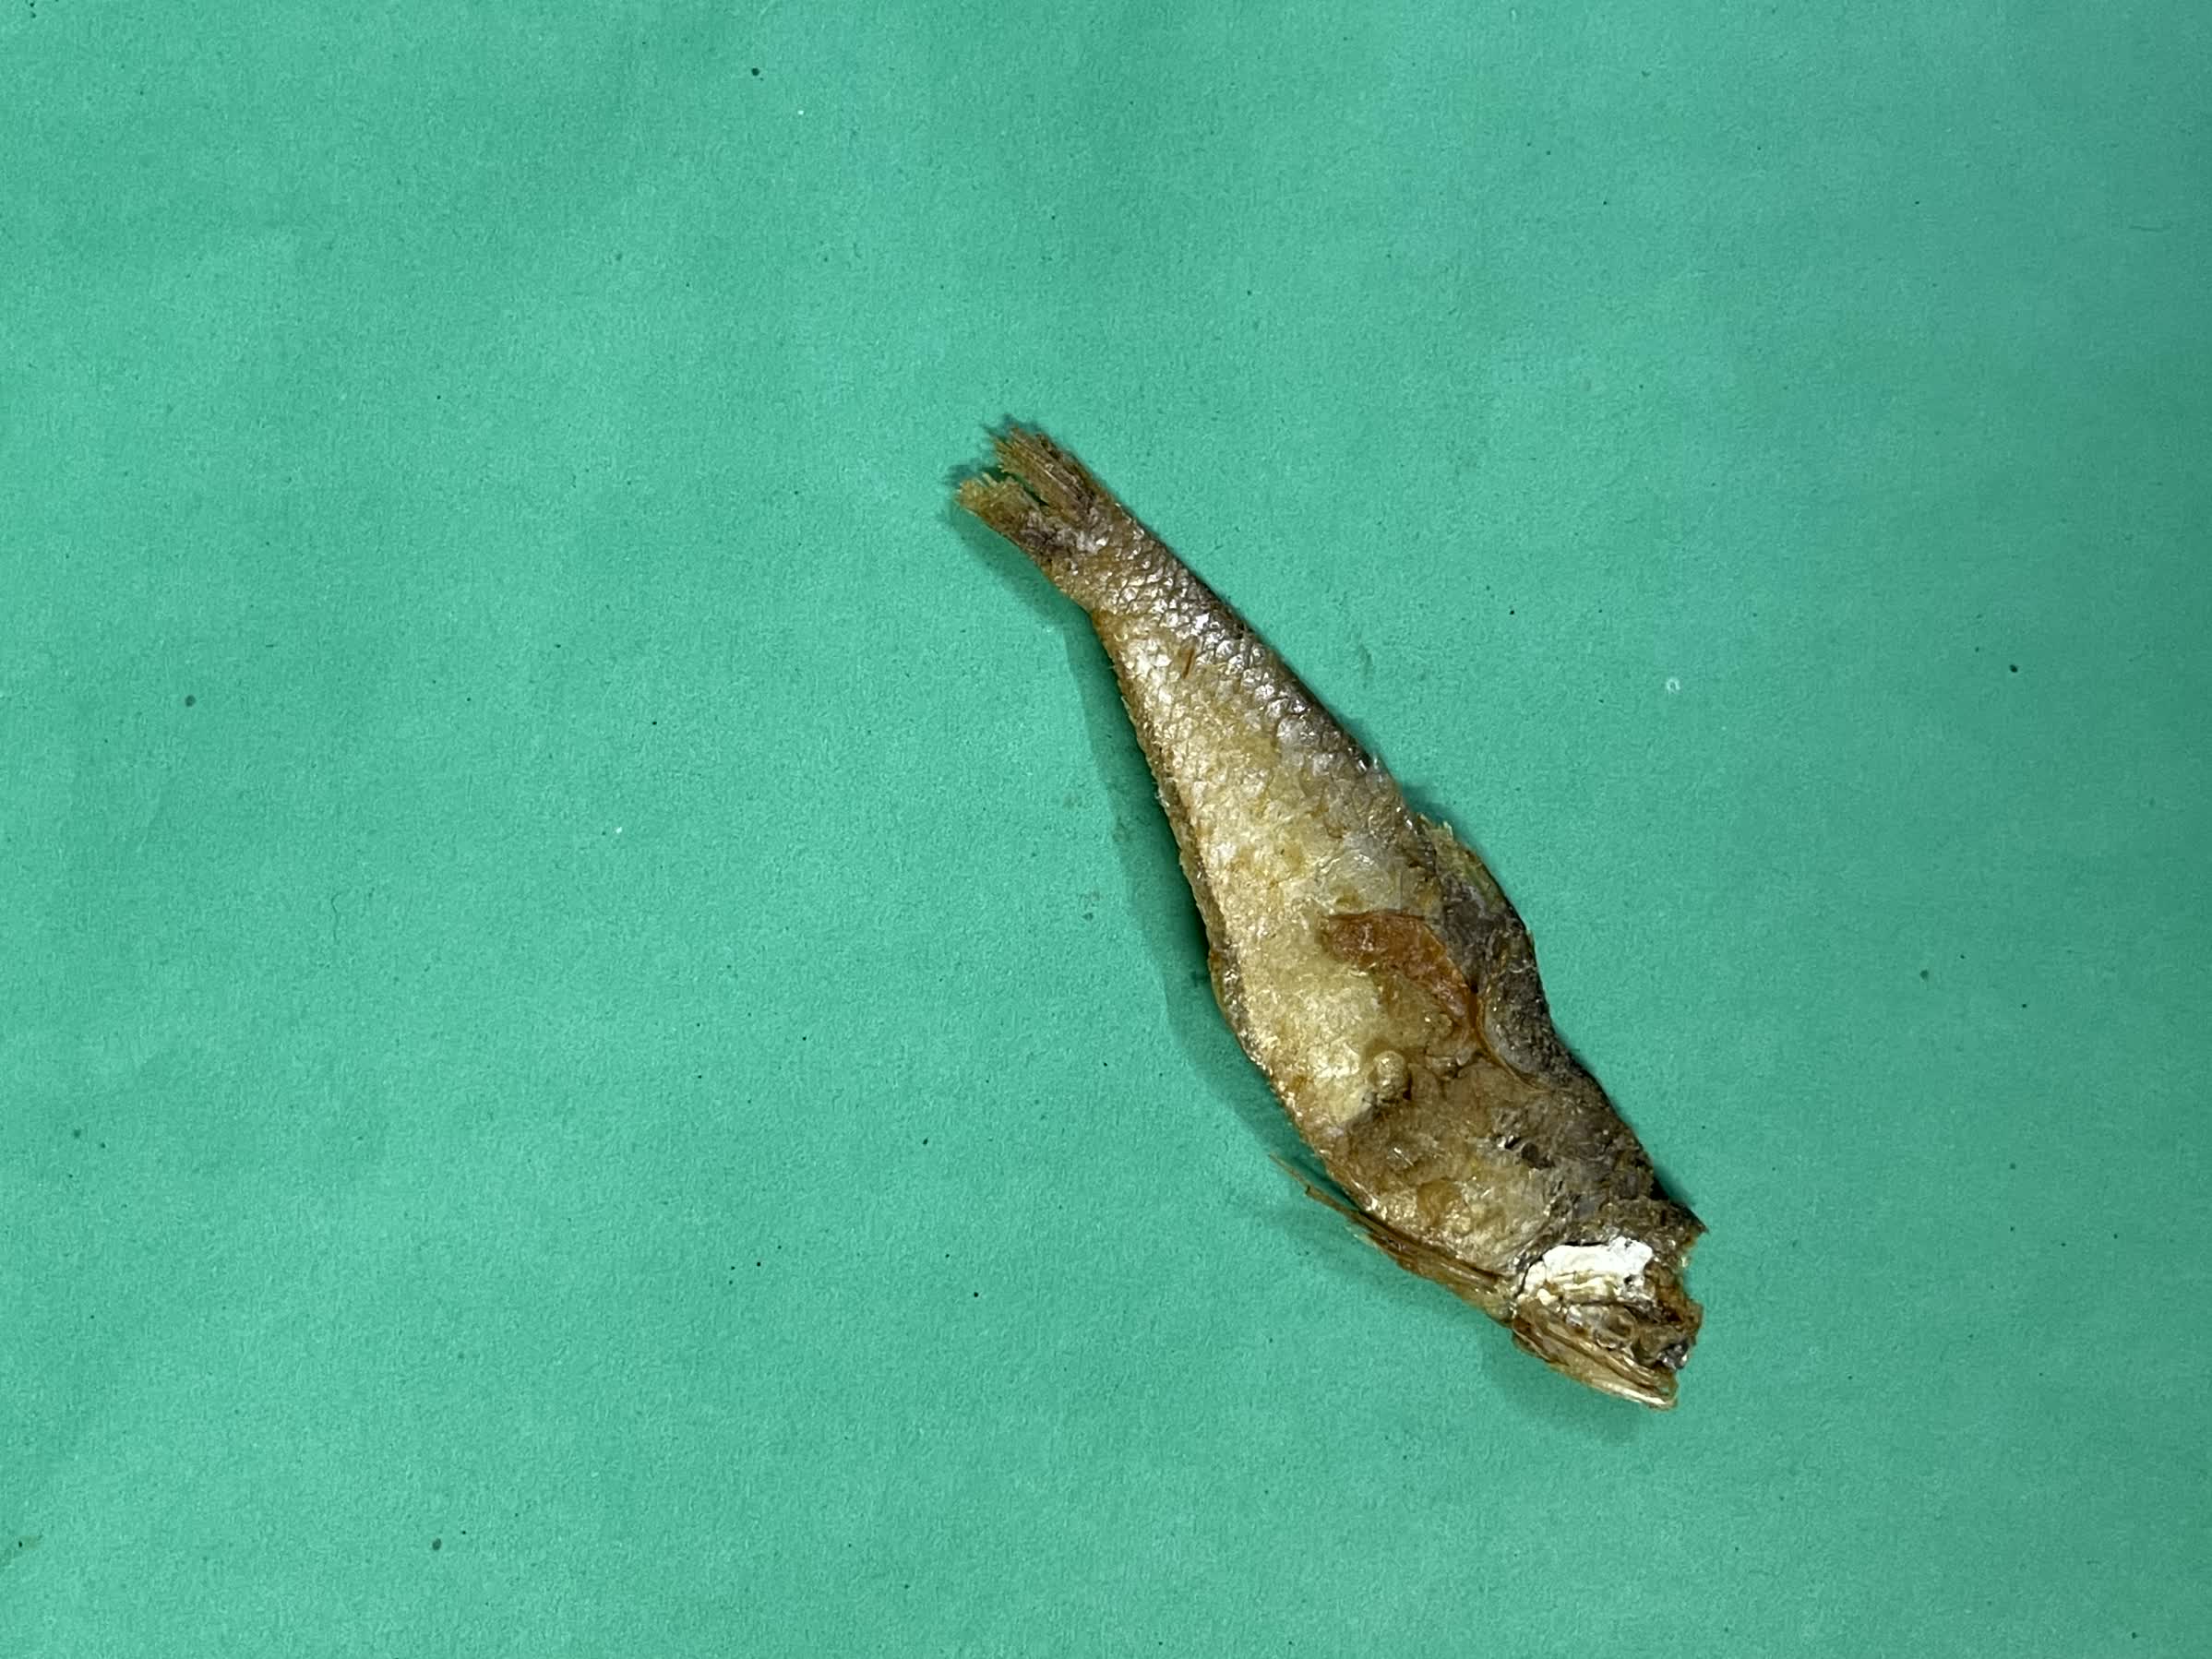
Species: Bashpata